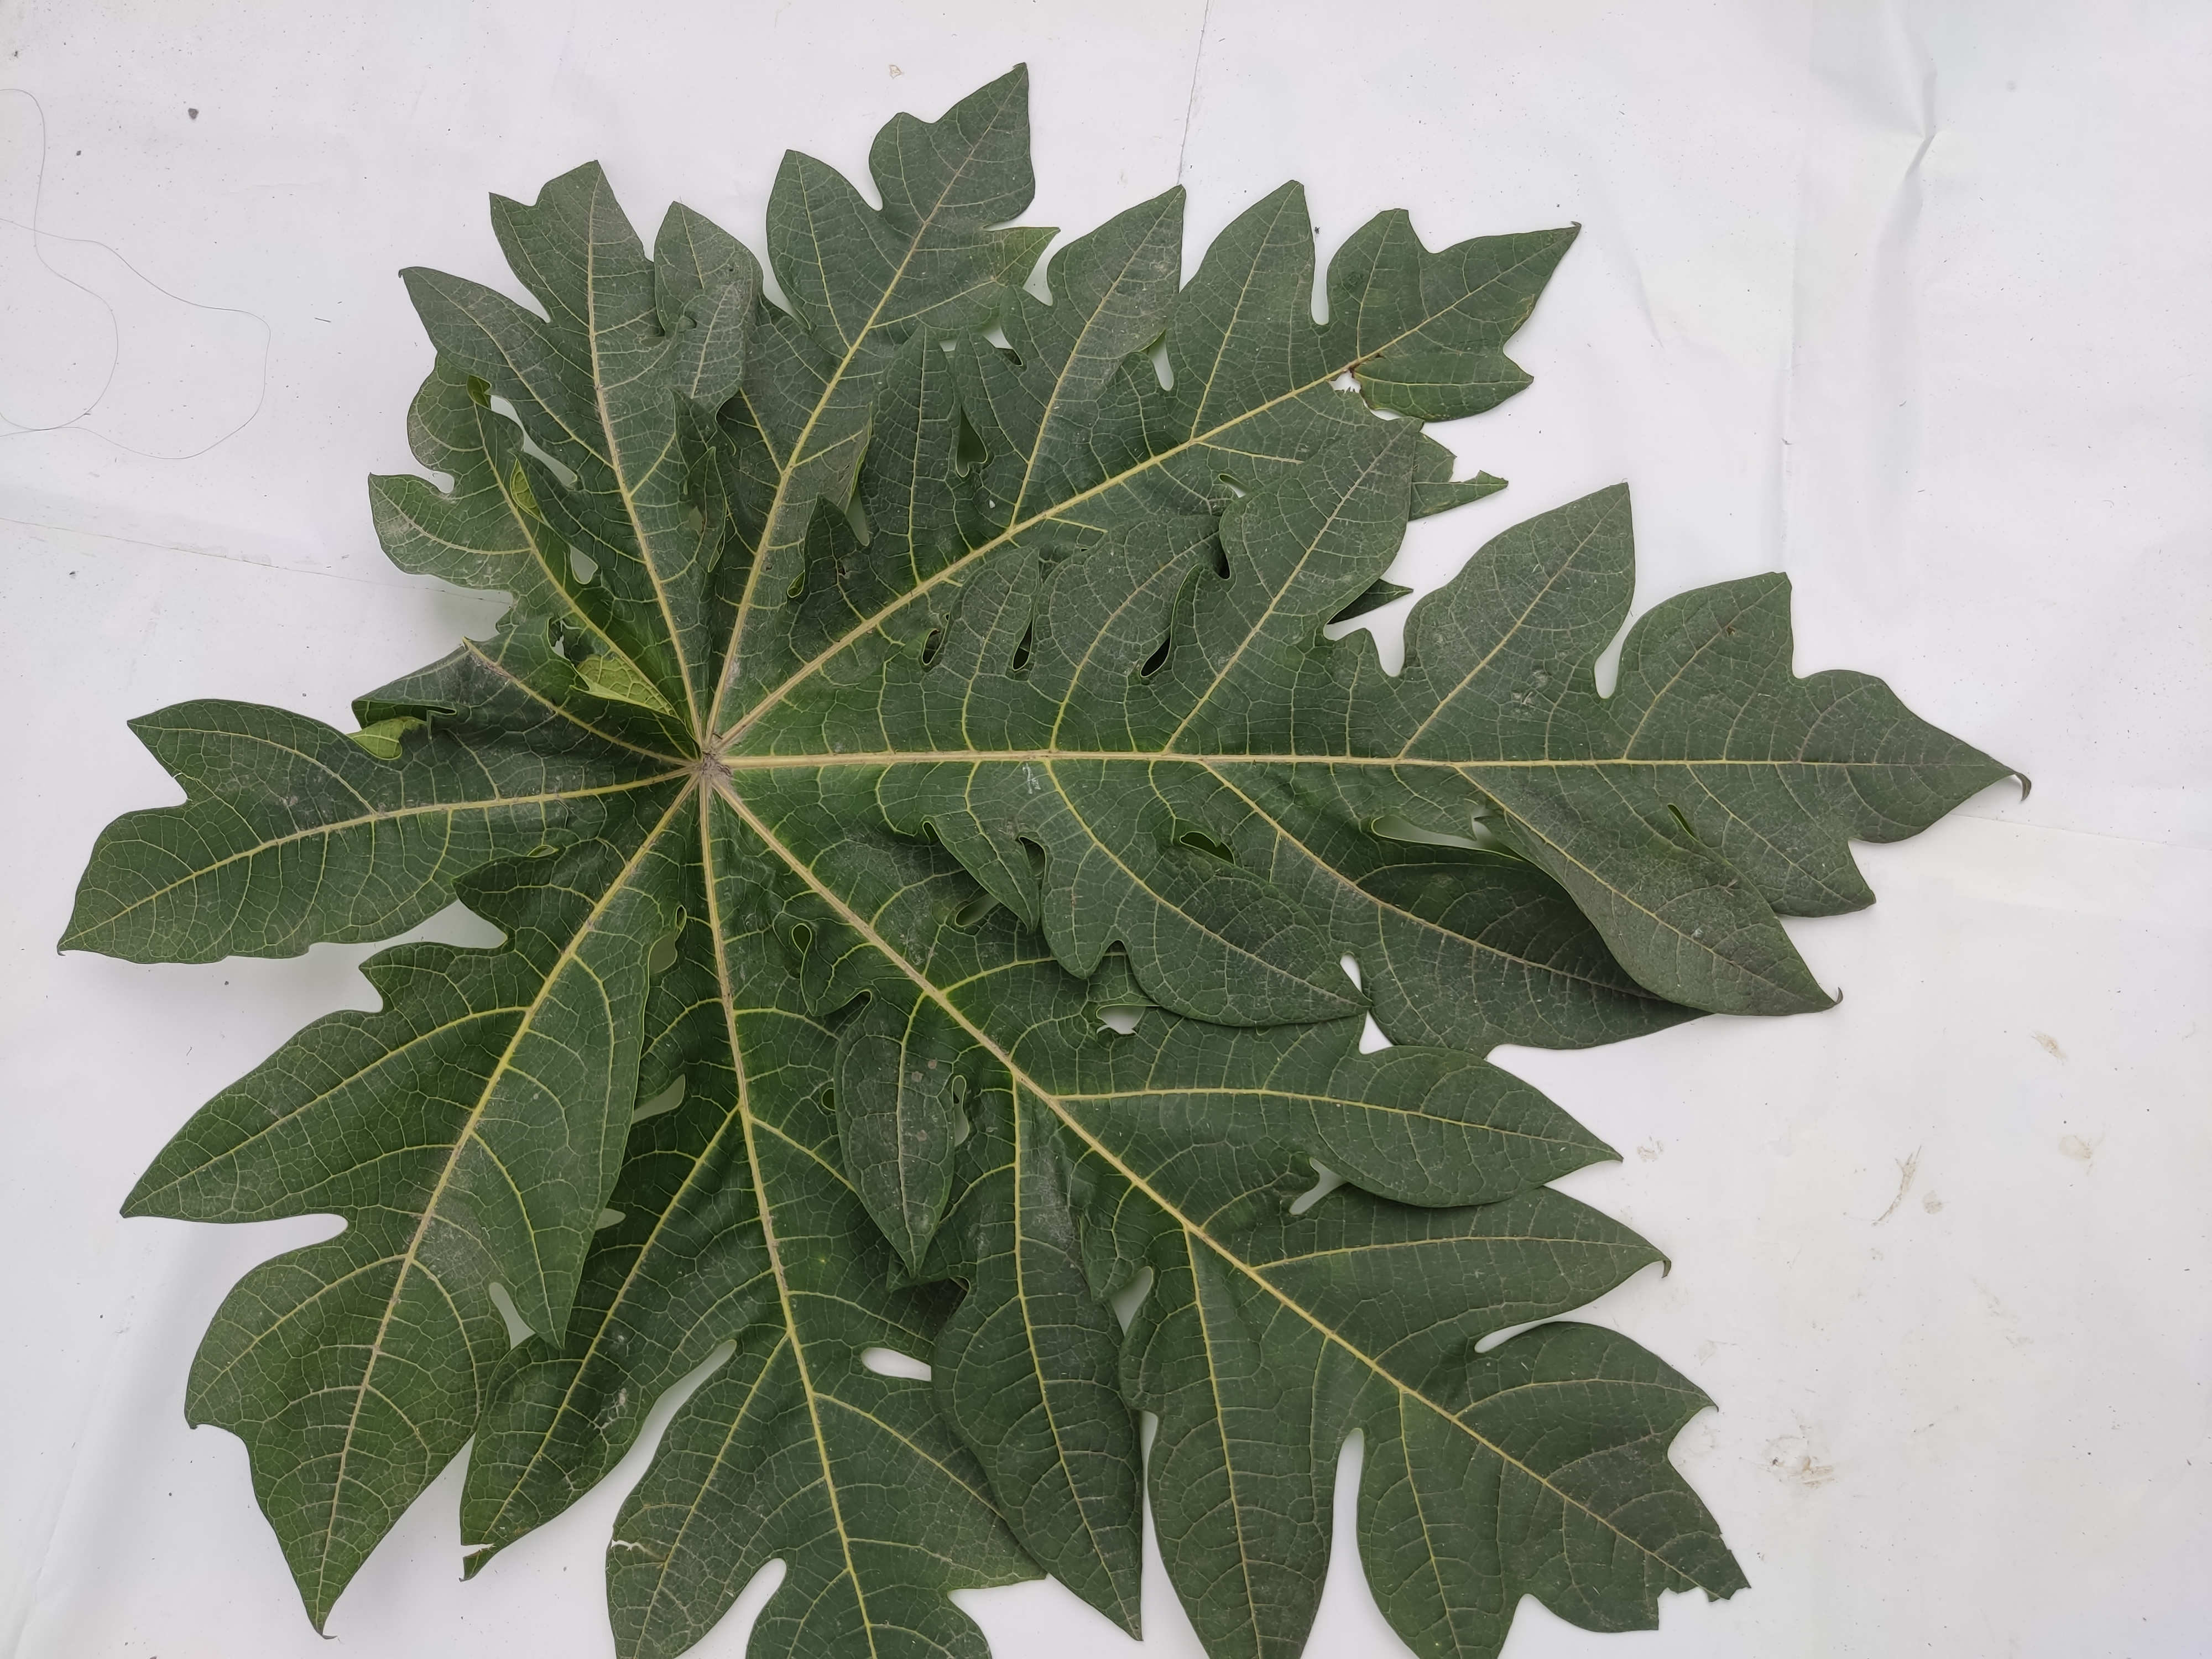
Label: Healthy Leaf